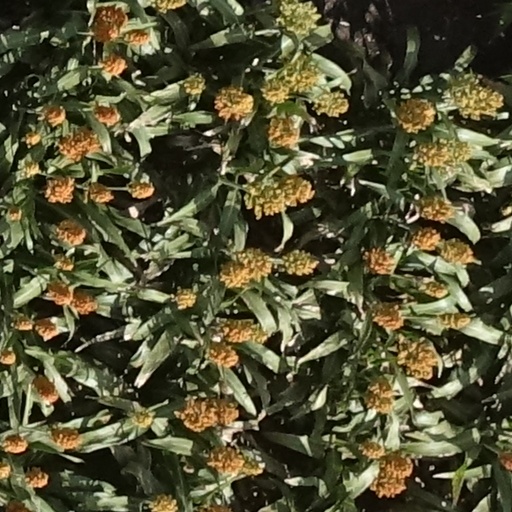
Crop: sorghum